Megablast

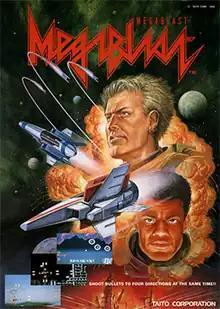
European arcade flyer

Megablast (メガブラスト) is a horizontally scrolling shooter released internationally in arcades in 1989 by Taito. One or two players control space fighters assigned to deal with an alien invasion using incredible firepower through eight stages. Many of the minibosses resemble previous Taito game characters.